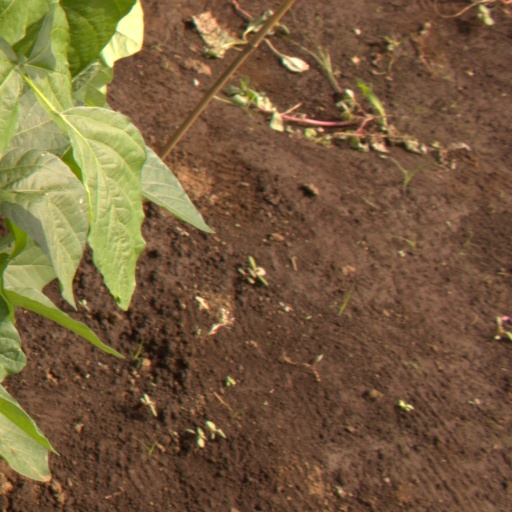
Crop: soybean